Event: Nepal Earthquake
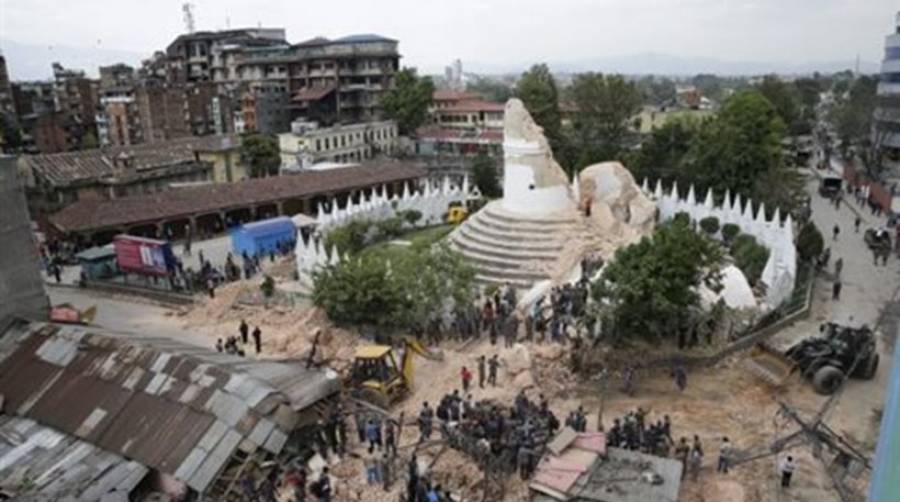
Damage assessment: damage